Anglo-Egyptian conquest of Sudan

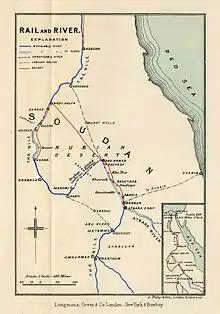
Rail, river and caravan communications in Sudan during the campaign

The Egyptian army mobilised and by 4 June 1896 Kitchener had assembled a force of 9,000 men, consisting of ten infantry battalions, fifteen cavalry and camel corps squadrons, and three artillery batteries. All the soldiers were Sudanese or Egyptian, with the exception of a few hundred men from the North Staffordshire Regiment and some Maxim gunners. The use of British troops was kept to a minimum and Sudanese troops were used wherever possible, partly because they were cheaper, and partly because they could survive the extreme conditions of campaigning in Sudan which Europeans often could not. To maximise the number of Sudanese troops deployed for the invasion, the Sudanese garrison was withdrawn from Suakin on the Red Sea and replaced with Indian soldiers. The Indians arrived in Suakin on 30 May, releasing the Xth Egyptian and Sudanese battalions for the Dongola expedition.